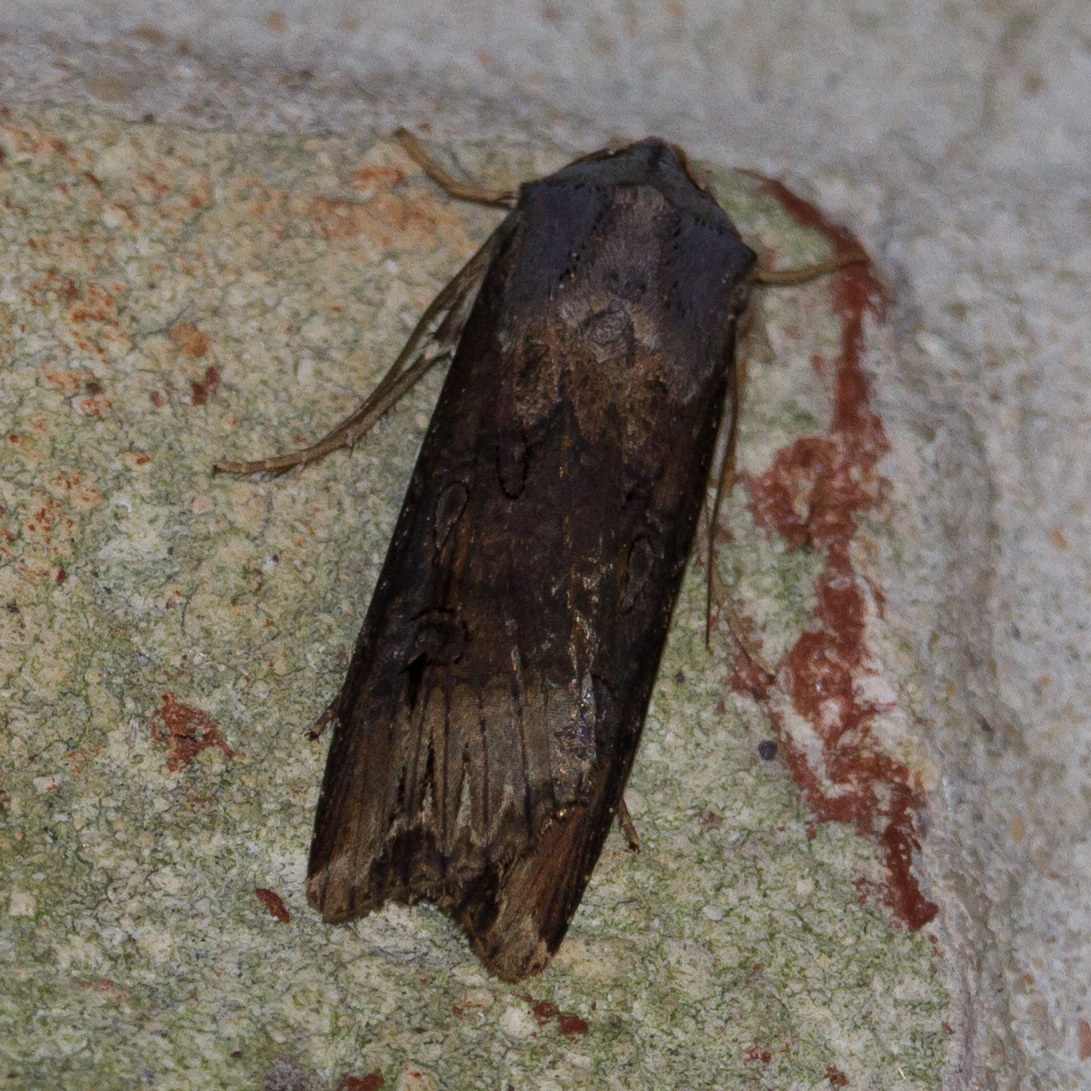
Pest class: cutworms